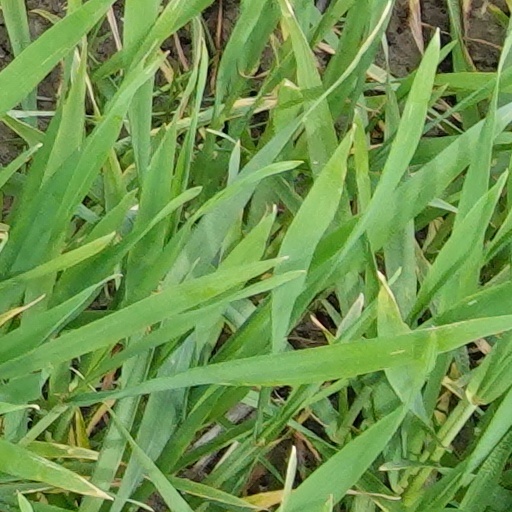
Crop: wheat